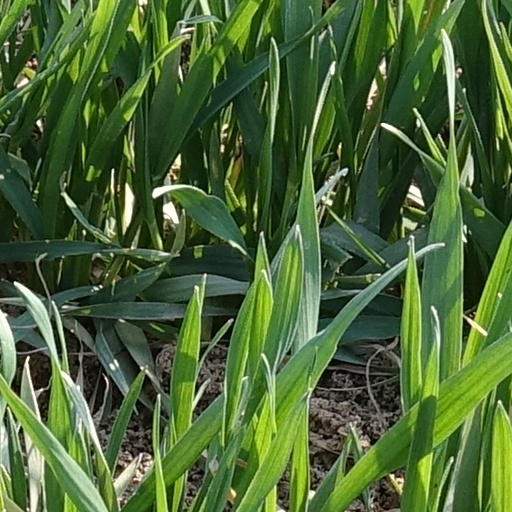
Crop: wheat